Adenau

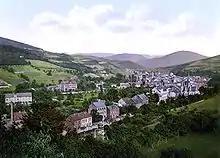
Adenau around 1900

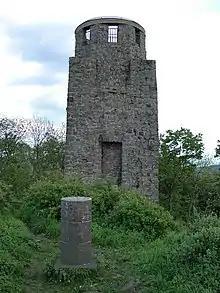
The Wilhem Tower on the Hohe Acht

Adenau is mentioned for the first time in 992, under the name "Adenova". In 1162, Ulrich, Count of Are donated his manor to the Order of St. John (also called the Order of Malta). Adenau was the third oldest settlement of this order in Germany. The members of the order cared for paupers and pilgrims. Until 1518, the Komtur of the order also served as the parish priest.